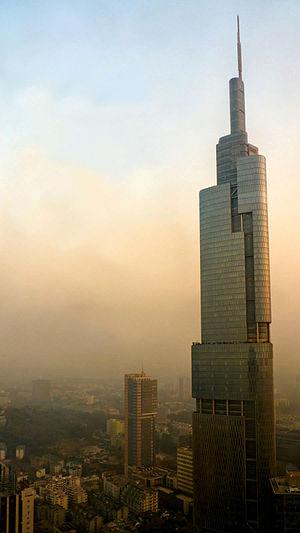
Zifeng Tower, également appelé Greenland Center-Zifeng Tower, Greenland Square Zifeng Tower et Nanjing Greenland Financial Center, est avec 450 mètres le plus haut gratte-ciel de Nankin en Chine.